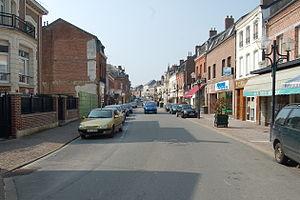
Rue Saint-Louis de la ville de Fourmies, département du Nord, France.
Fourmies est une commune française située dans le département du Nord, en région Hauts-de-France.